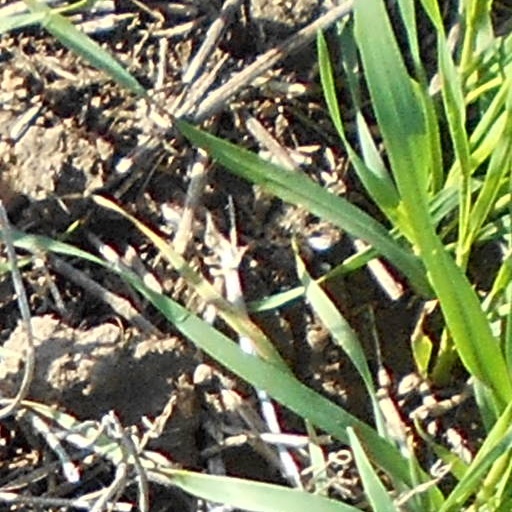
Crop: wheat